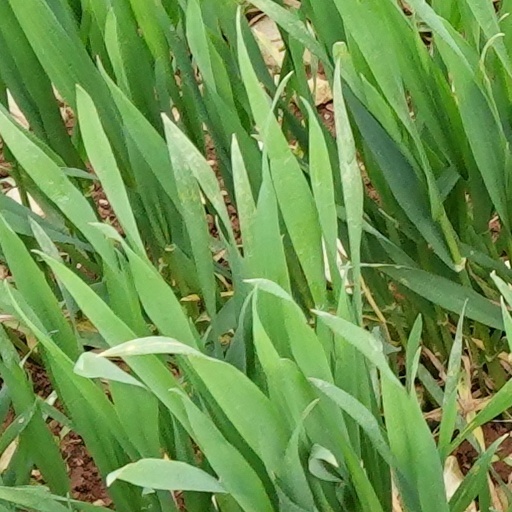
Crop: wheat